University of Limoges

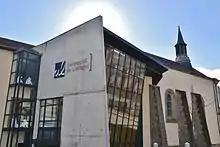
Administration portal

The University of Limoges ("Université de Limoges") is a French public university, based in Limoges. Its chancellor is the rector of the Academy of Limoges (an administrative district in France for education and research). It counts more than 16,000 students and near 1,000 scholars and researchers. It offers complete curricula up to the doctorates and beyond in the traditional areas of knowledge. It was structured in October 1968 by the grouping of higher education institutions in Limoges. The oldest historical continuity is that of the faculties of pharmacy and medicine dating back to 1626.